Francis Hargrave

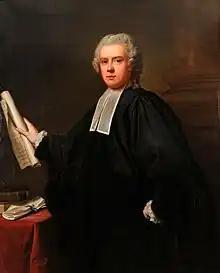
Francis Hargrave

Francis Hargrave (c.1741–1821) was an English lawyer and antiquary. He was the most prominent of the five advocates who appeared on behalf of James Somersett in the case which determined, in 1772, the legal status of slaves in England. Although the case was Hargrave's first, his efforts on the occasion secured his reputation.